Morgan, Walls & Clements

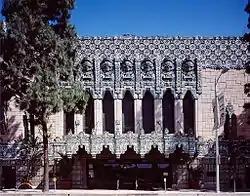
Mayan Theater, Los Angeles

Morgan, Walls & Clements was an architectural firm based in Los Angeles, California and was responsible for many of the city's landmarks, dating back to the late 19th century.